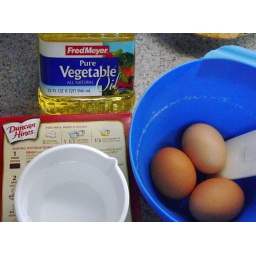
Then make a cake layer by following the instructions on the back of the cake mix box